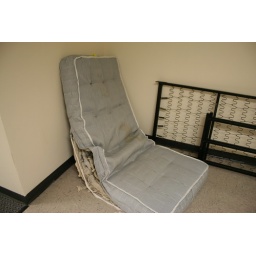
As I was walking out, I saw this bed in the hallway. It looked like it has seen better days.